Shanti-Sthala

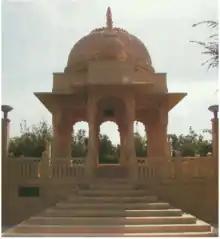
Shanti-Sthala

The Indira Gandhi National Centre for the Arts mentions the Shanti Sthala: